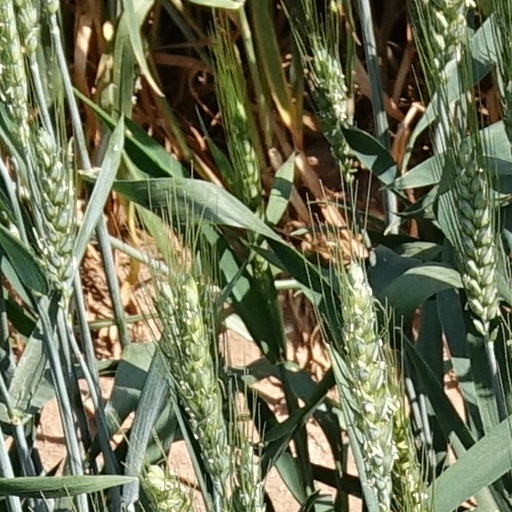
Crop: wheat